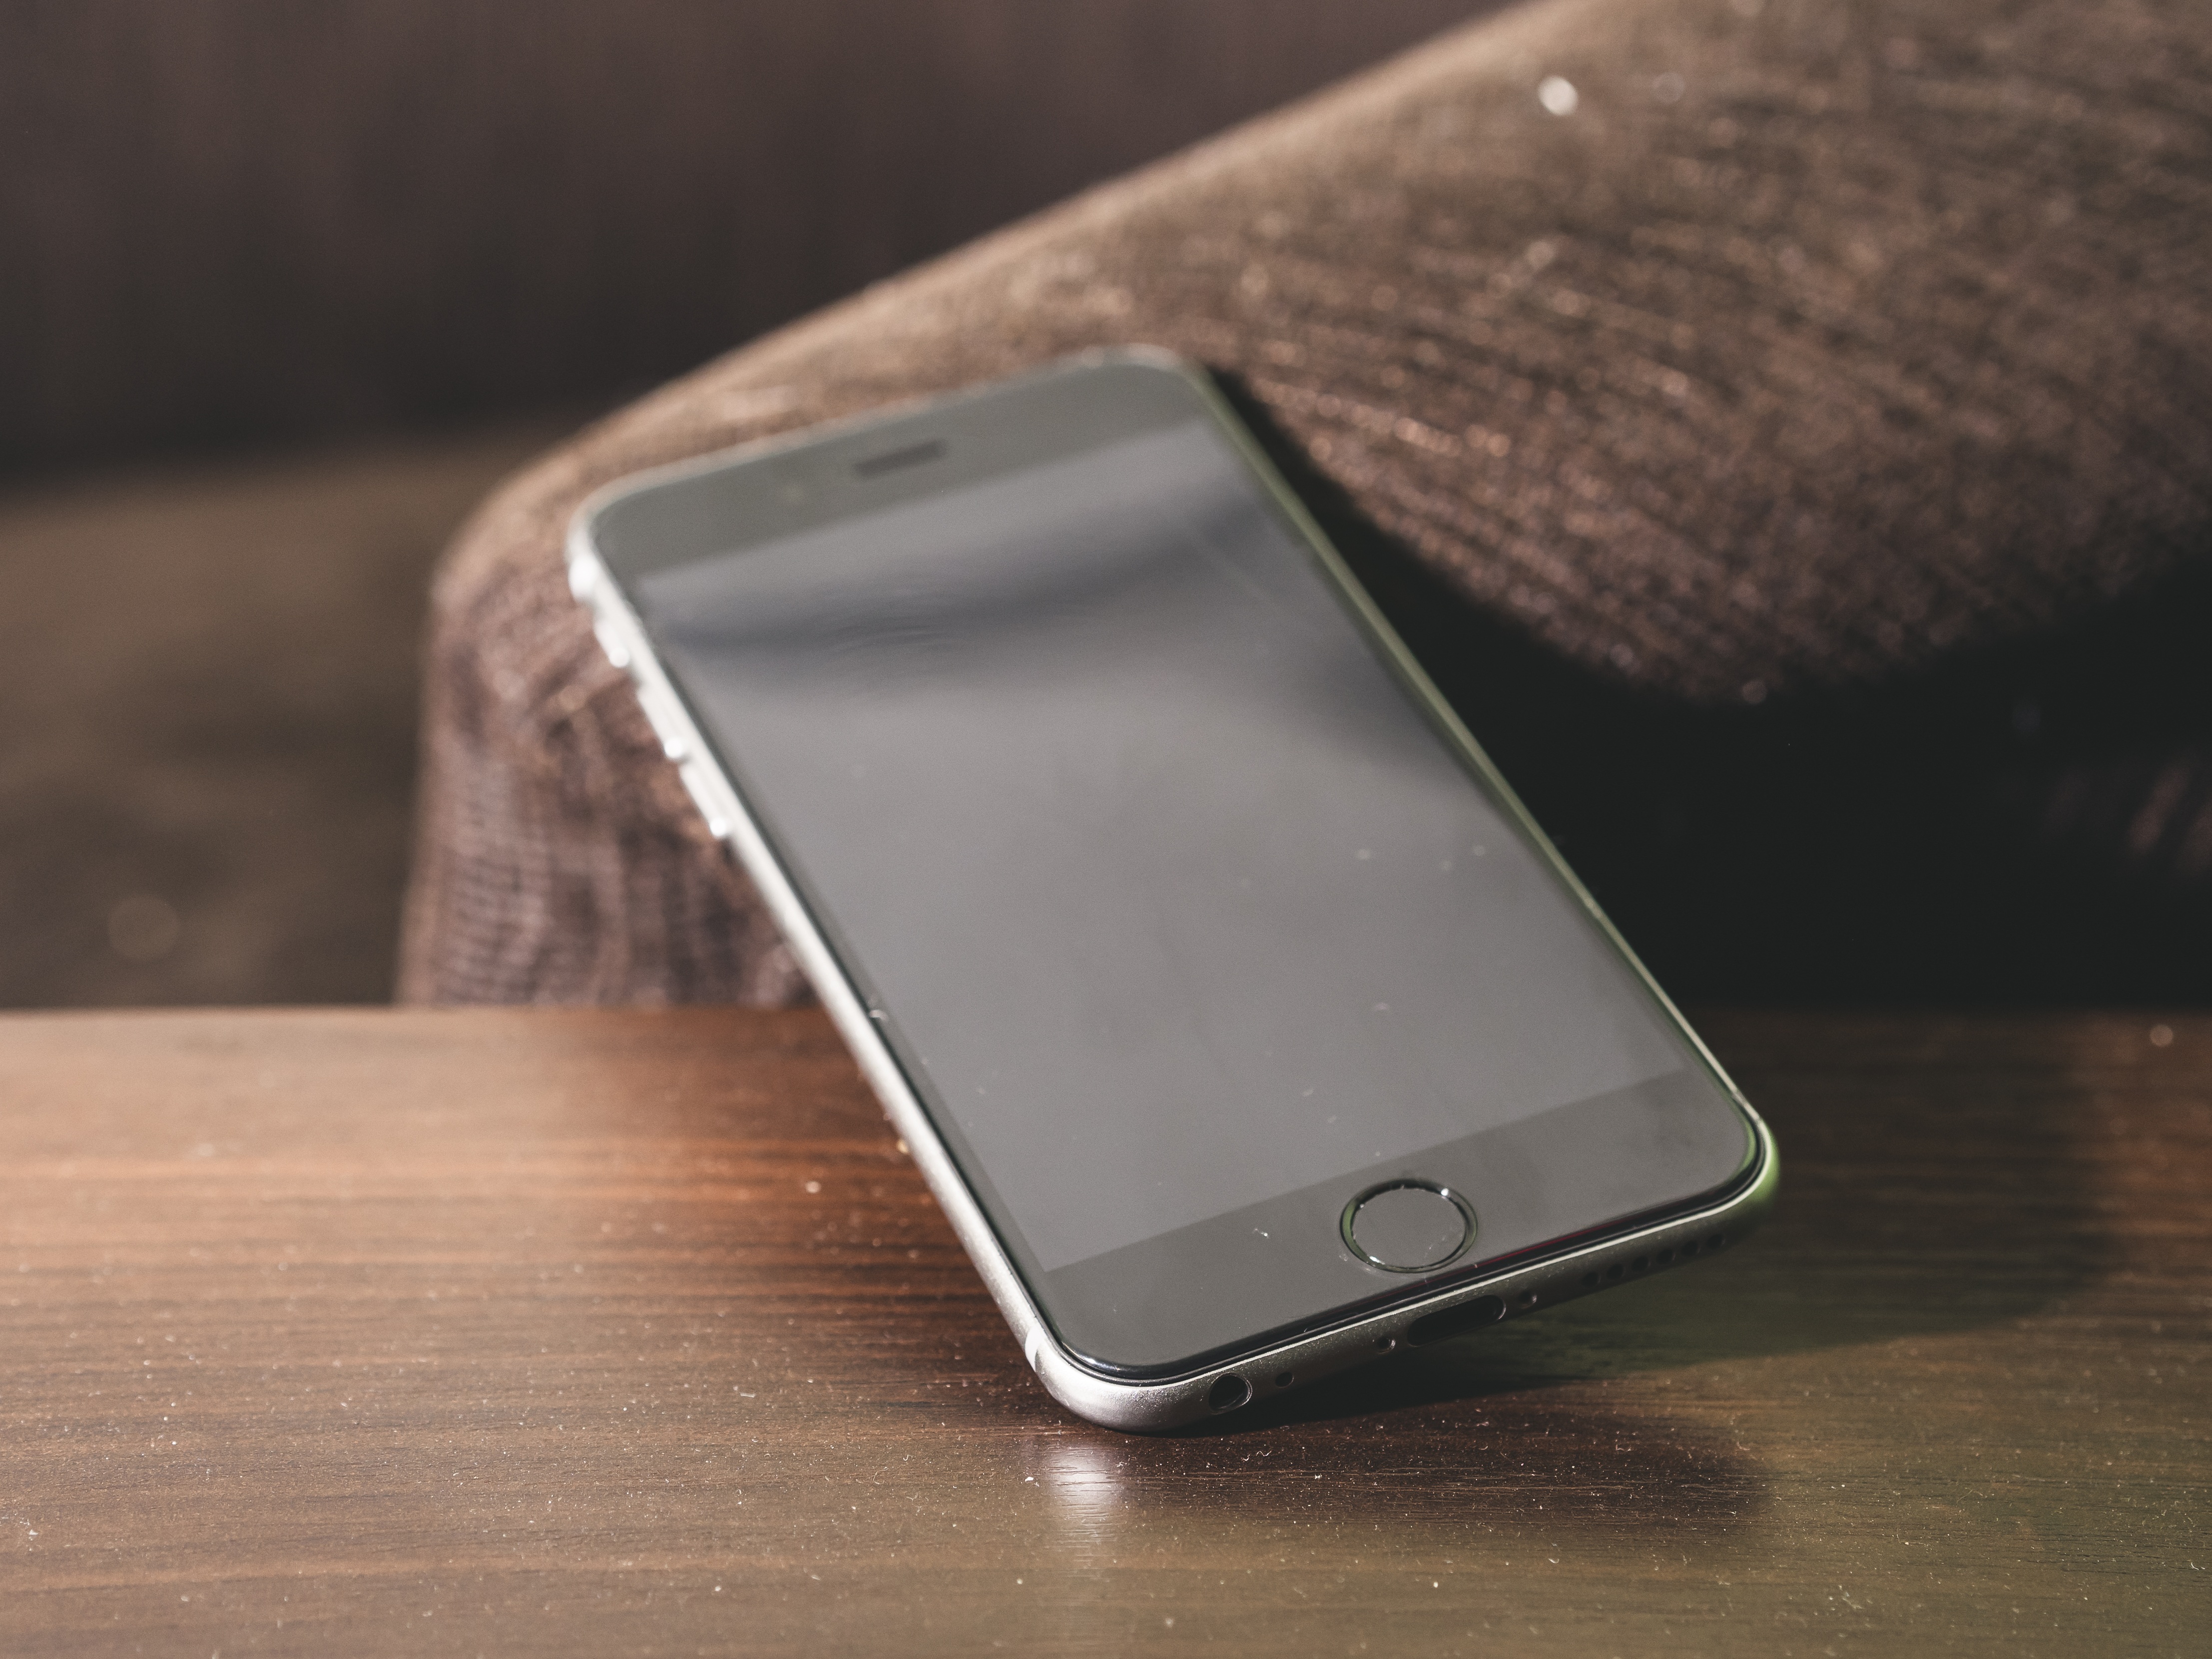
iphone, desk, smartphone, mobile, screen, table, wood, technology, white, texture, old, isolated, phone, space, telephone, communication, gadget, empty, business, black, mobile phone, modern, device, blank, background, electronics, display, wooden, cellphone, digital, 6s, cellular, connection, plus, smart, mockup, electronic device, portable communications device, communication device